Bangor and Aroostook Railroad

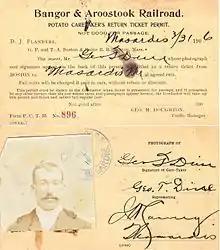
Potatoes were important enough to the railroad that men were hired to tend to them during shipment. This worker's pass entitled him to a trip back to his hometown.

The company was incorporated in 1891 to combine the lines of the former Bangor and Piscataquis Railroad and the Bangor and Katahdin Iron Works Railway.